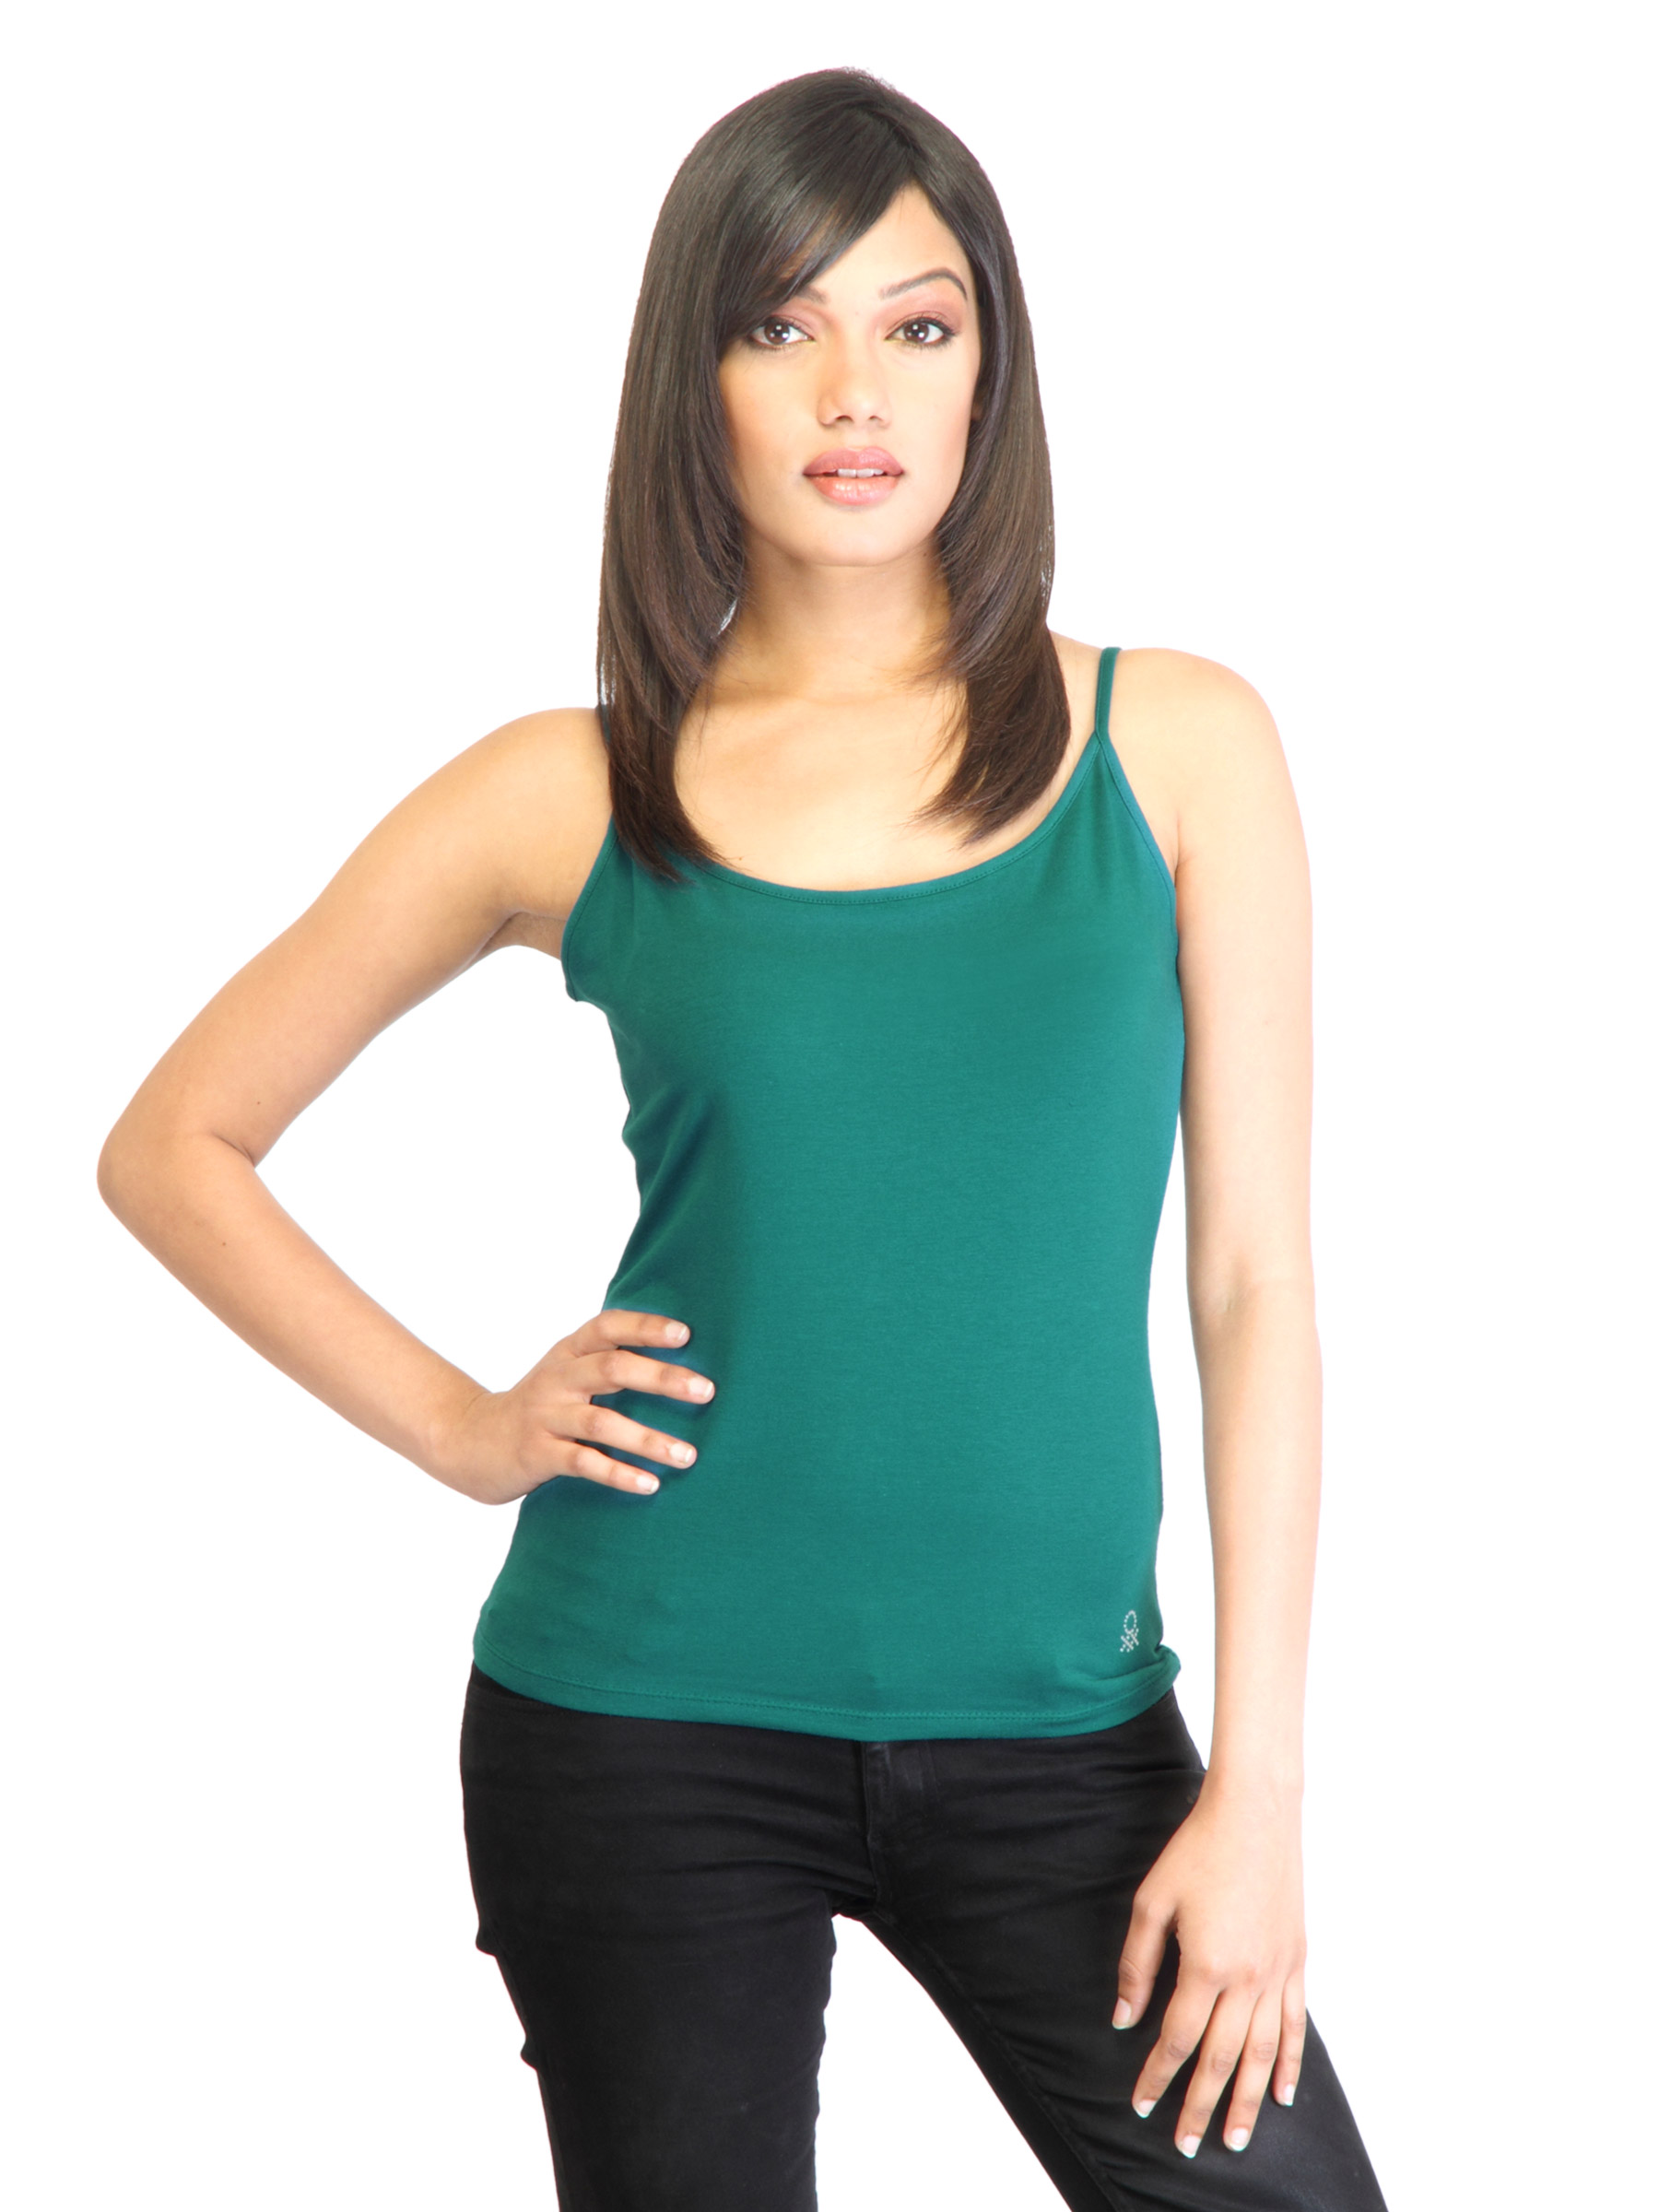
United Colors of Benetton Women Green Top
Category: Apparel / Topwear / Tops
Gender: Women
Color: Green
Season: Summer 2011
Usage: Casual